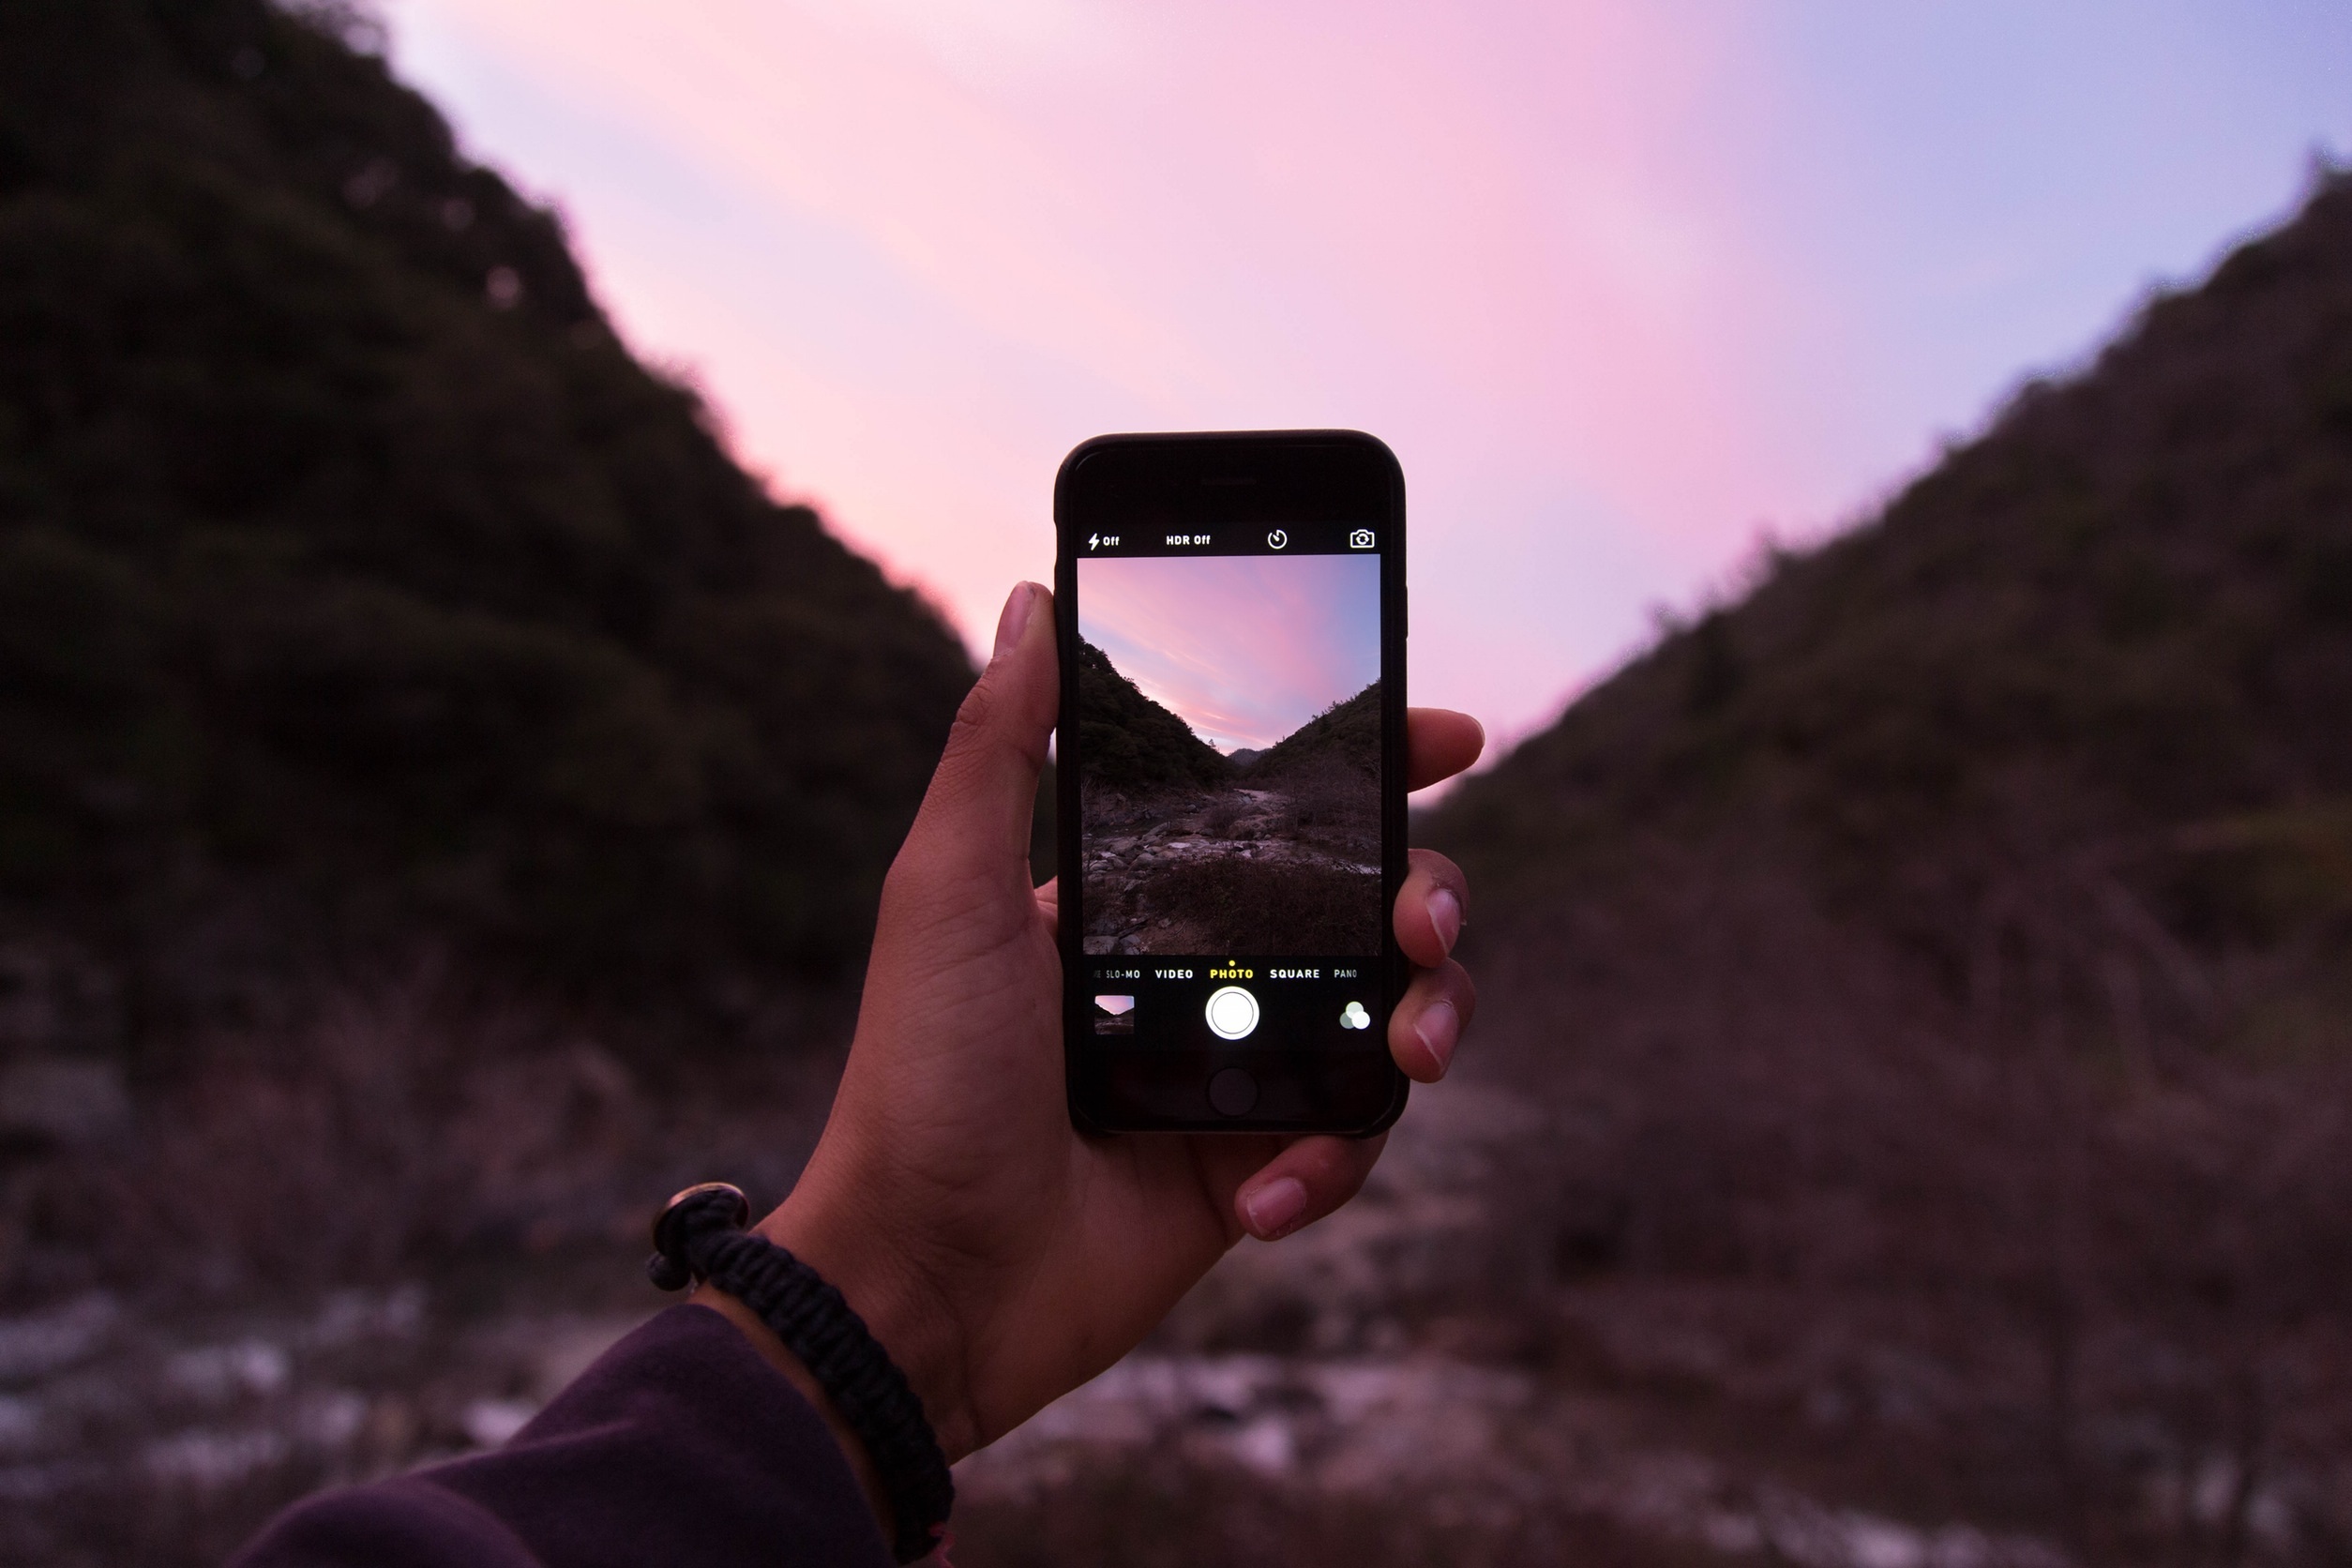
iphone, mobile, screen, nature, technology, camera, photography, photographer, photo, phone, telephone, communication, darkness, holding, modern, cell phone, electronic, device, cool image, cellphone, digital, photograph, image, cellular, contact, wireless, cell, screenshot, communicate, telecommunication